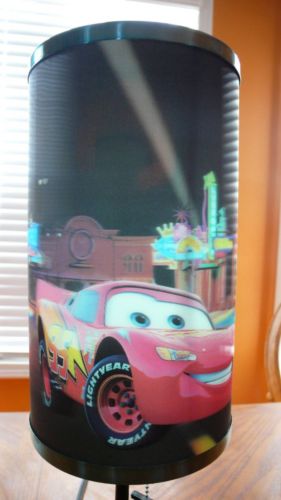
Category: lamp